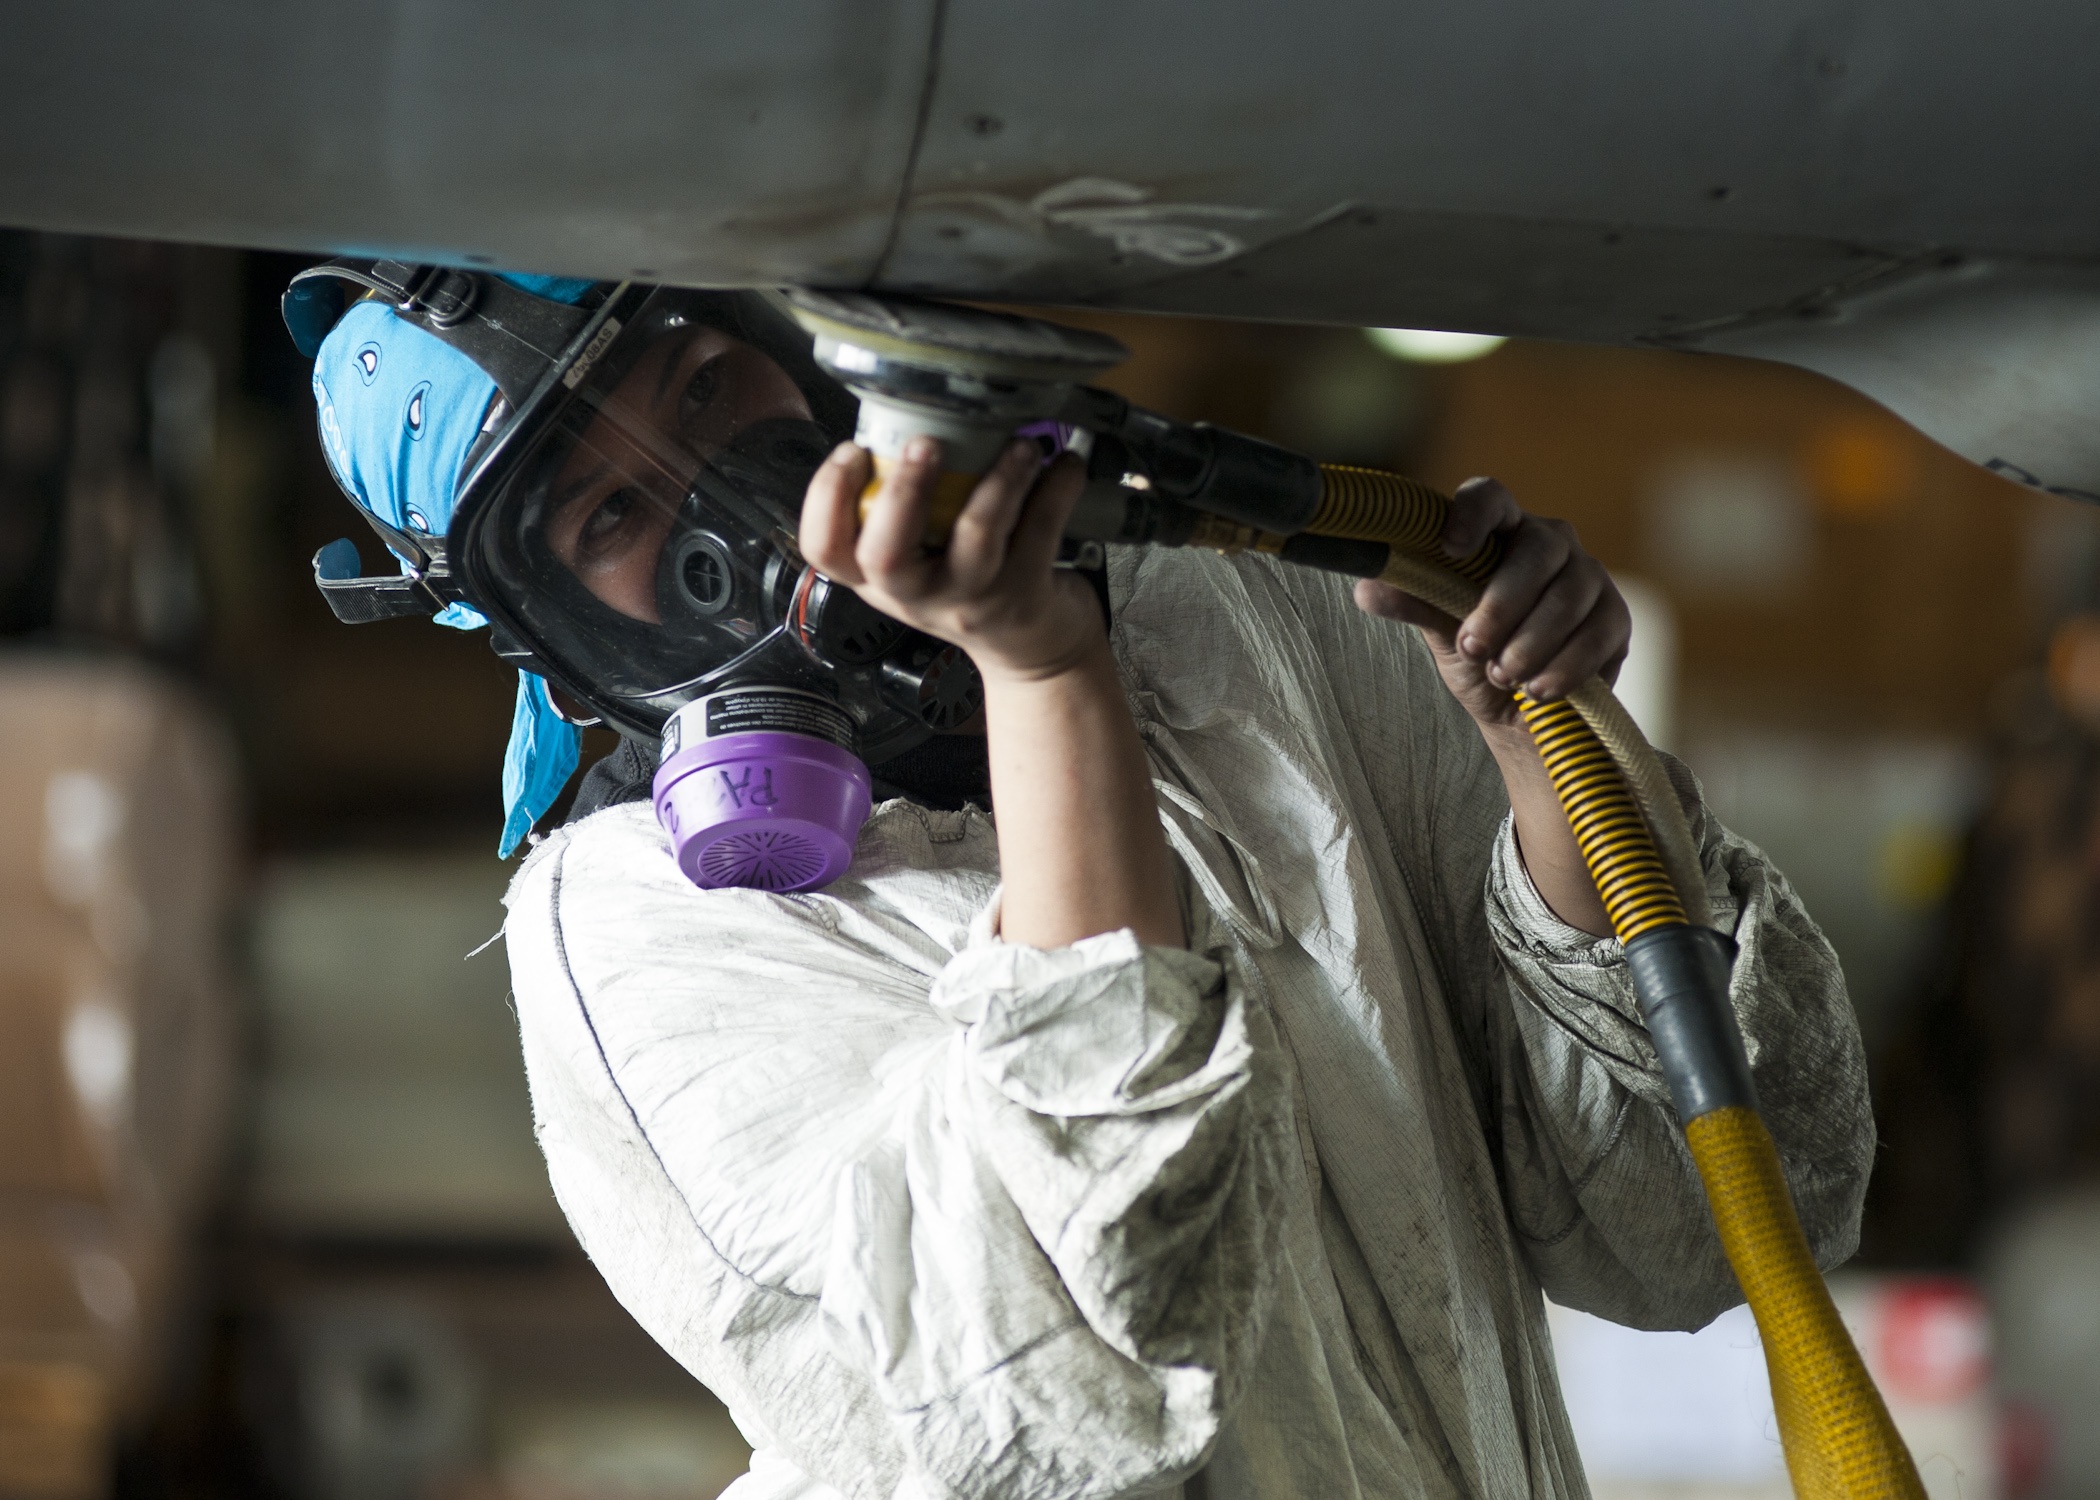
working, person, woman, photography, airplane, plane, military, construction, metal, mask, grinder, helmet, photograph, labor, job, maintenance, grinding, air force, smoothing